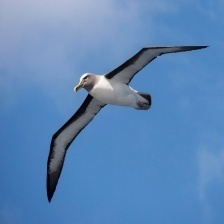
Species: ALBATROSS
Scientific name: DIOMEDEIDAE